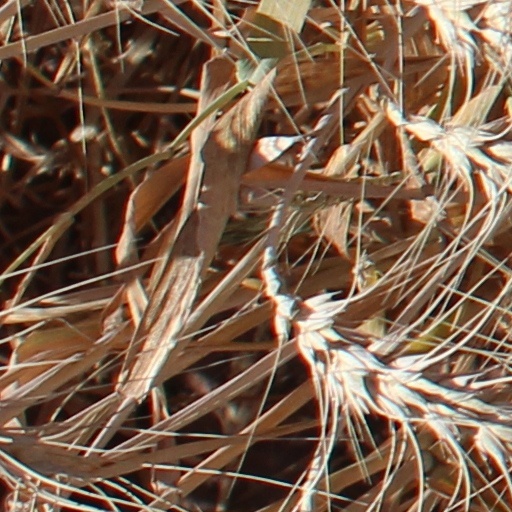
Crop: wheat